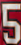
Number: 5